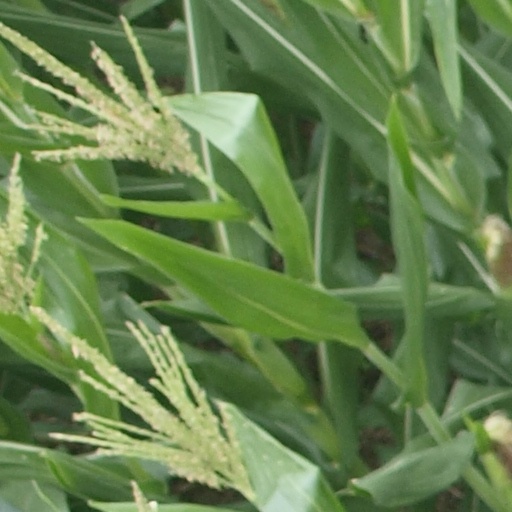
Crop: maize; corn